Windeck Castle (Bühl)

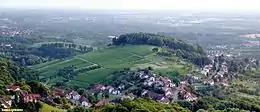
Panorama looking west

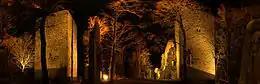
Windeck Castle at night

All that remains of the castle today is a "bergfried", a tower and parts of the curtain wall. They may be visited in good weather.